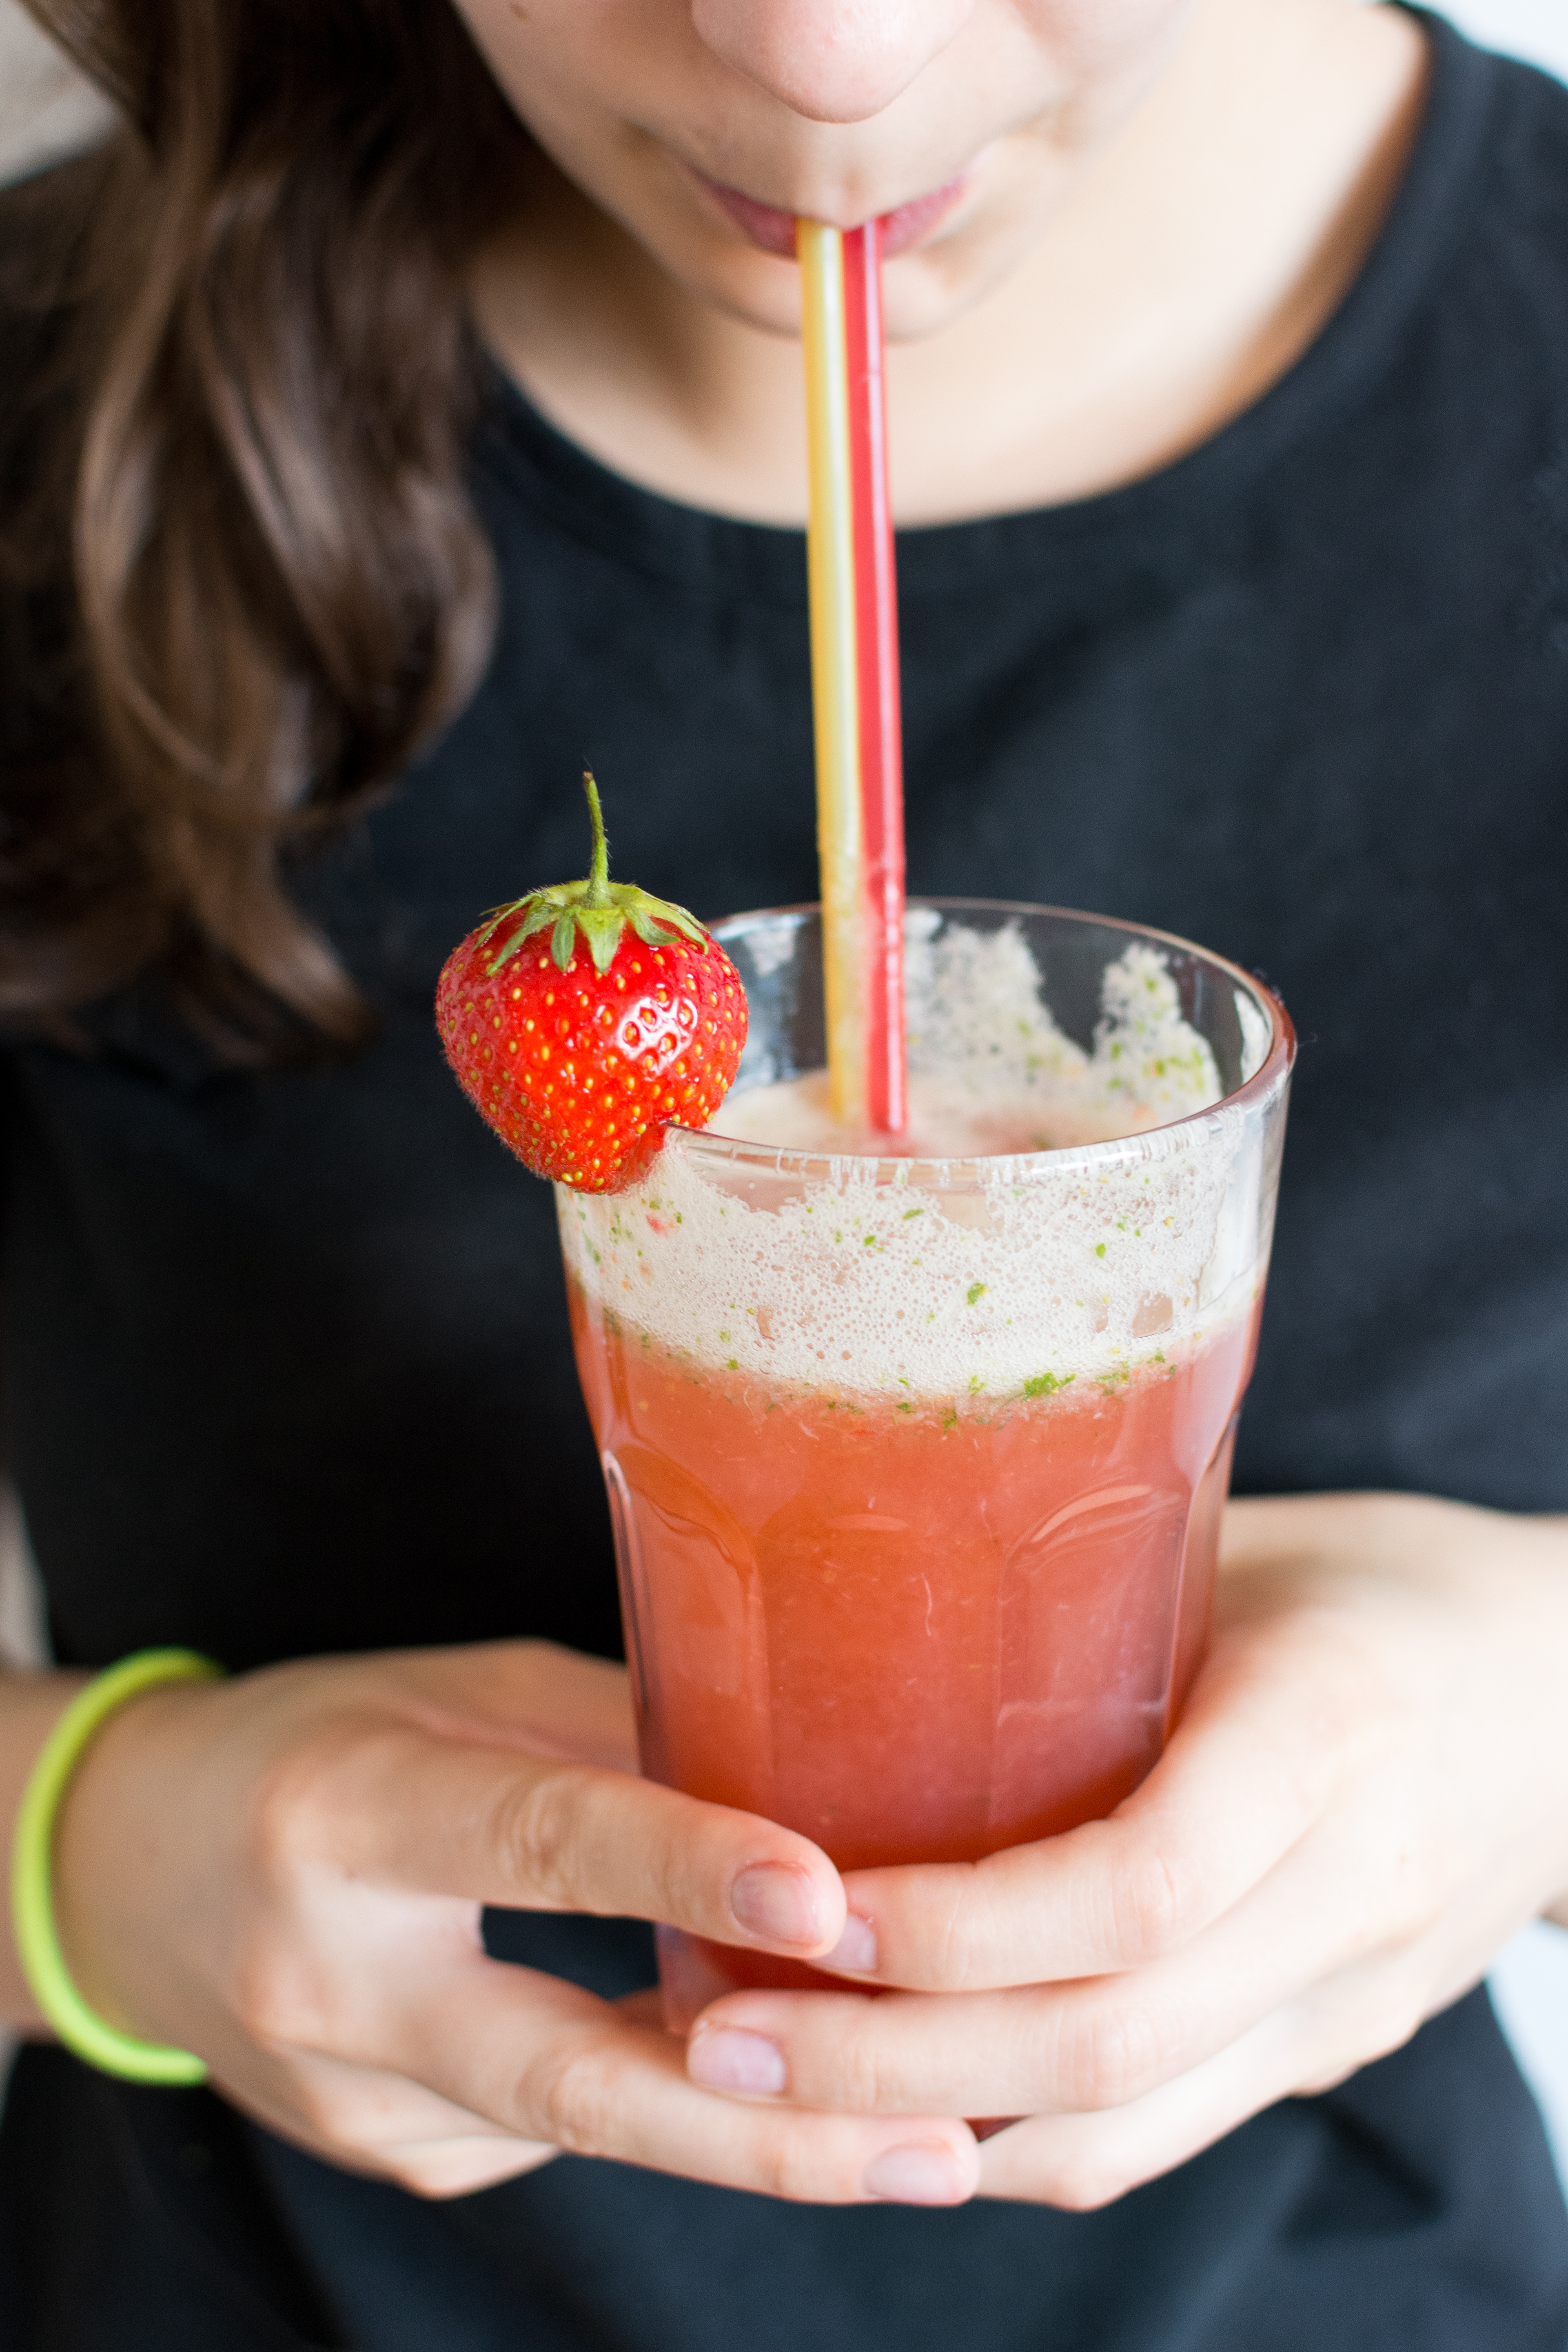
drink, food, non alcoholic beverage, juice, smoothie, italian soda, slush, health shake, Grattachecca, floats, cocktail, ingredient, strawberry juice, milkshake, batida, strawberries, strawberry, daiquiri, watermelon, fruit, drinking, cuisine, punch, caipiroska, dessert, Aguas frescas